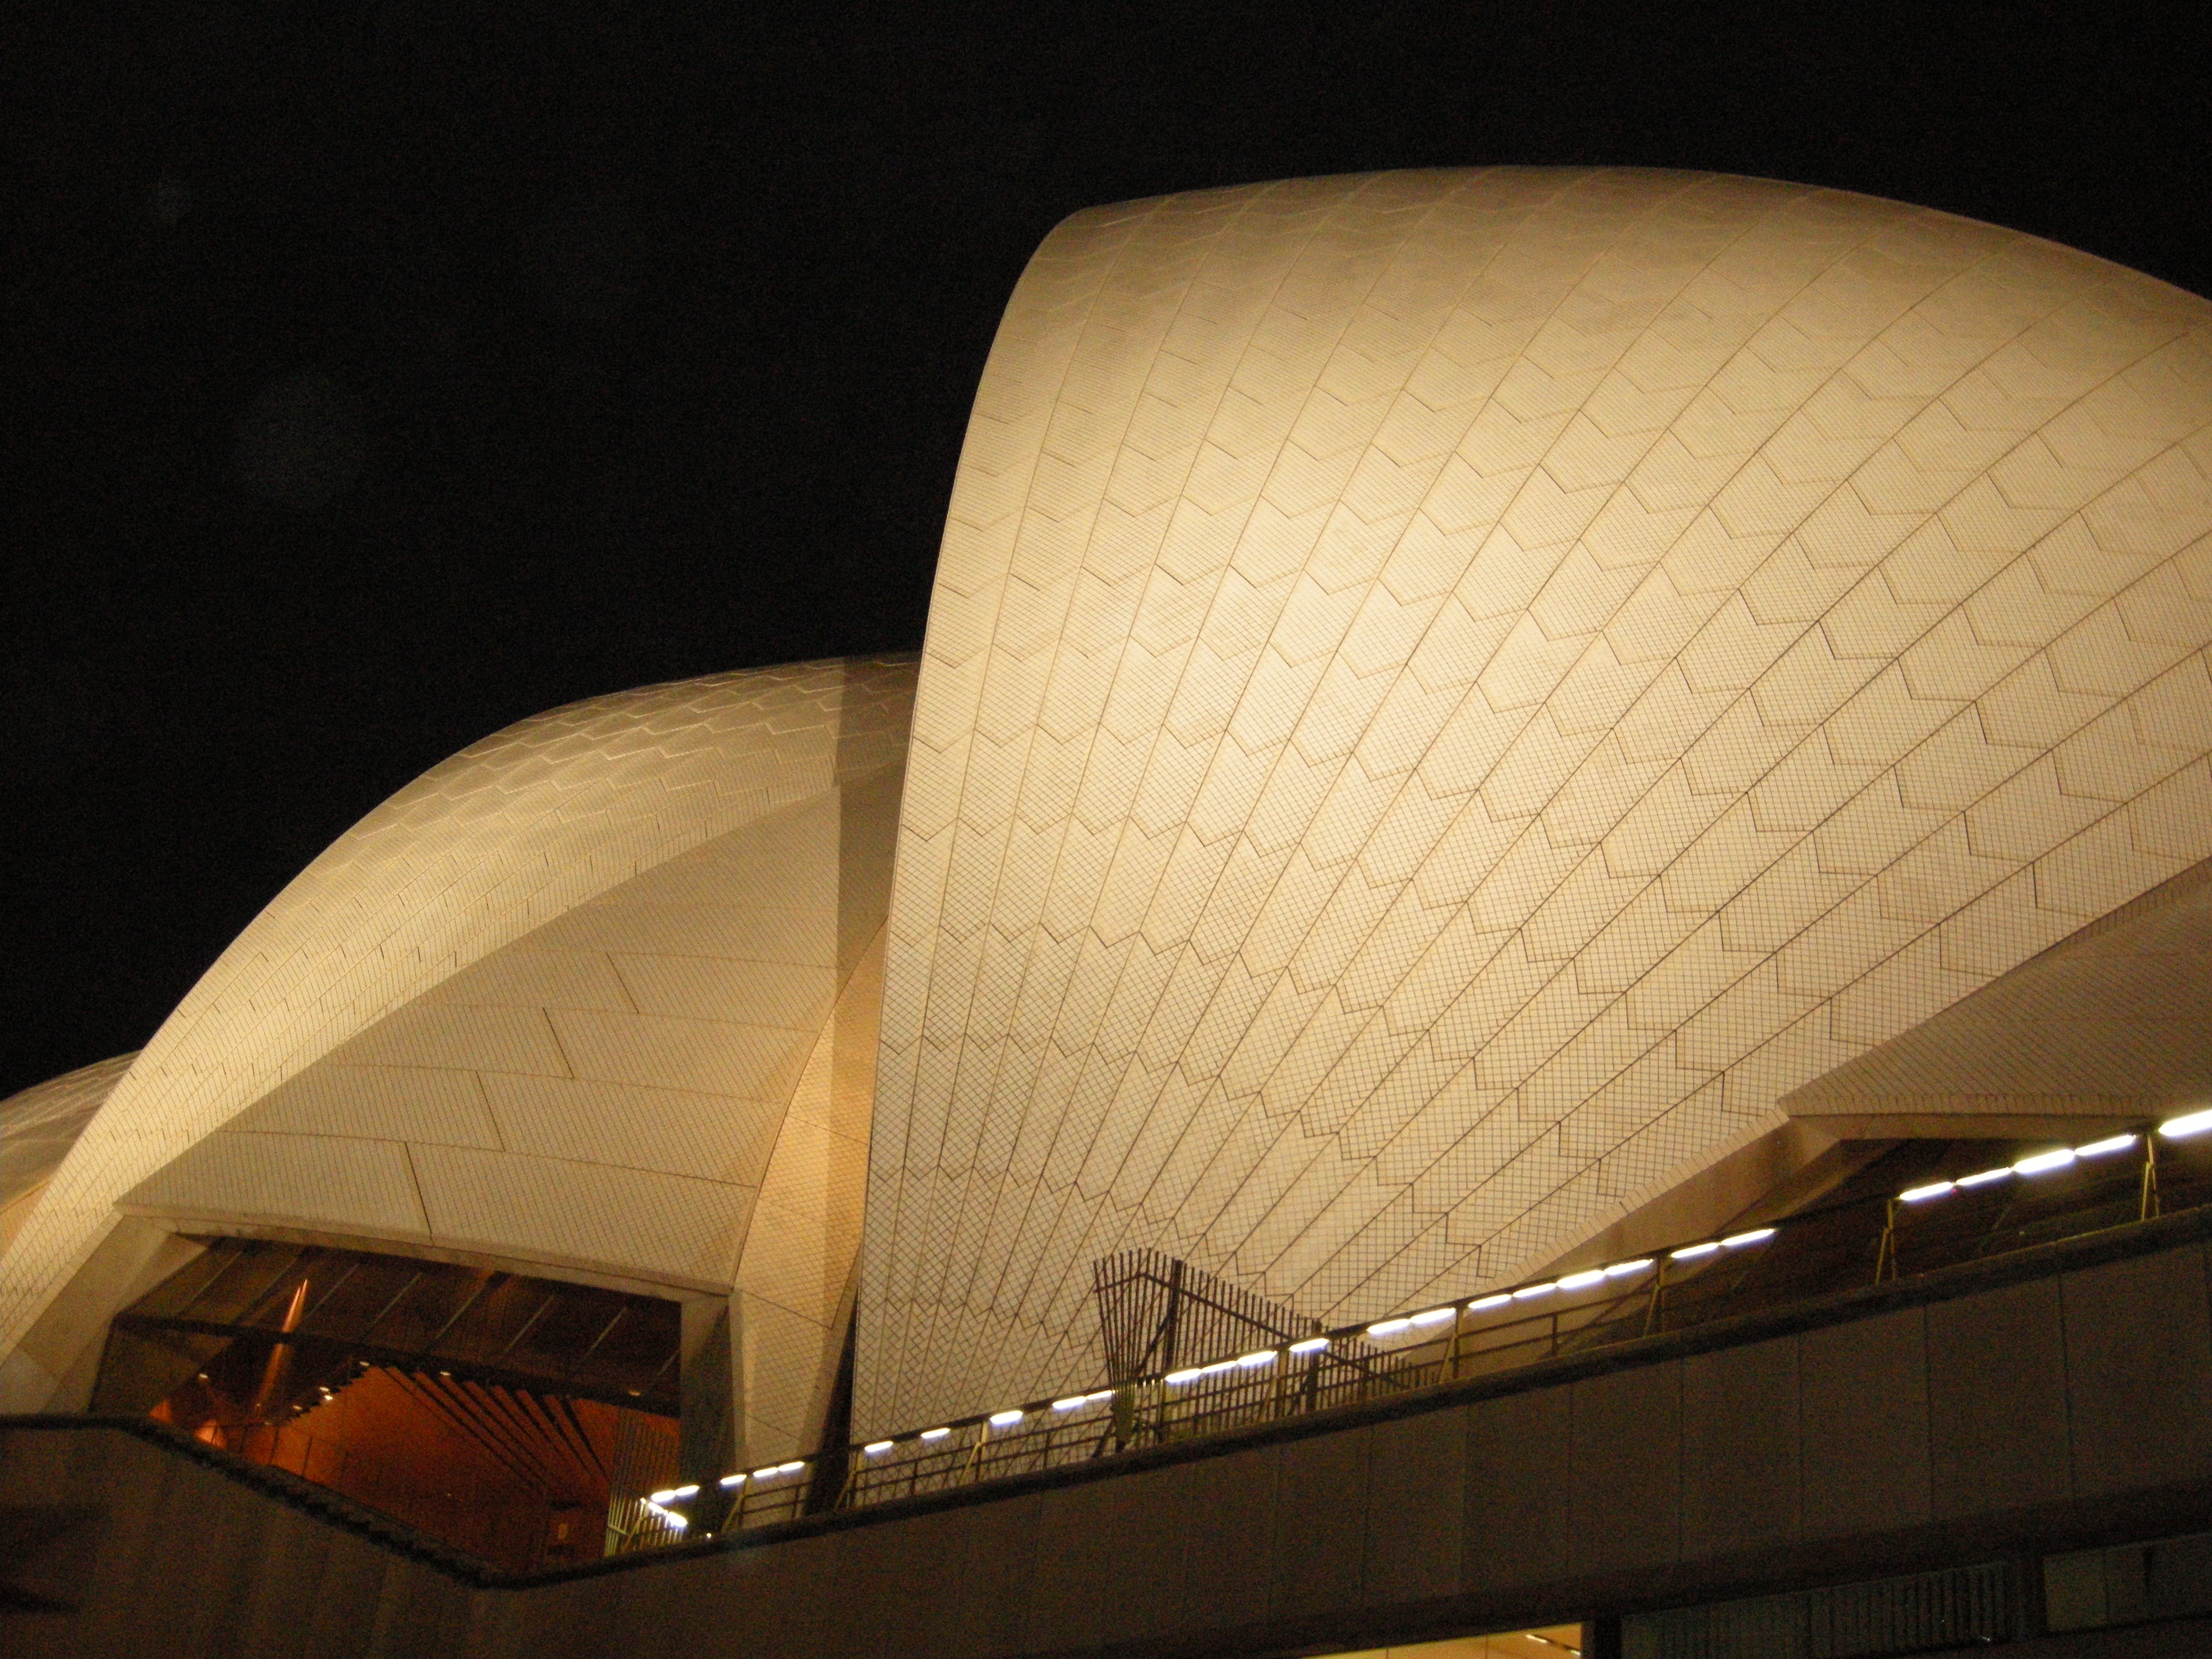
light, architecture, structure, wood, night, house, auditorium, building, ceiling, sydney, opera, opera house, lighting, sydney opera house, australia, theatre, design, tourist attraction, shape, daylighting, sydney harbour, bennelong point, arts centre, j rn utzon